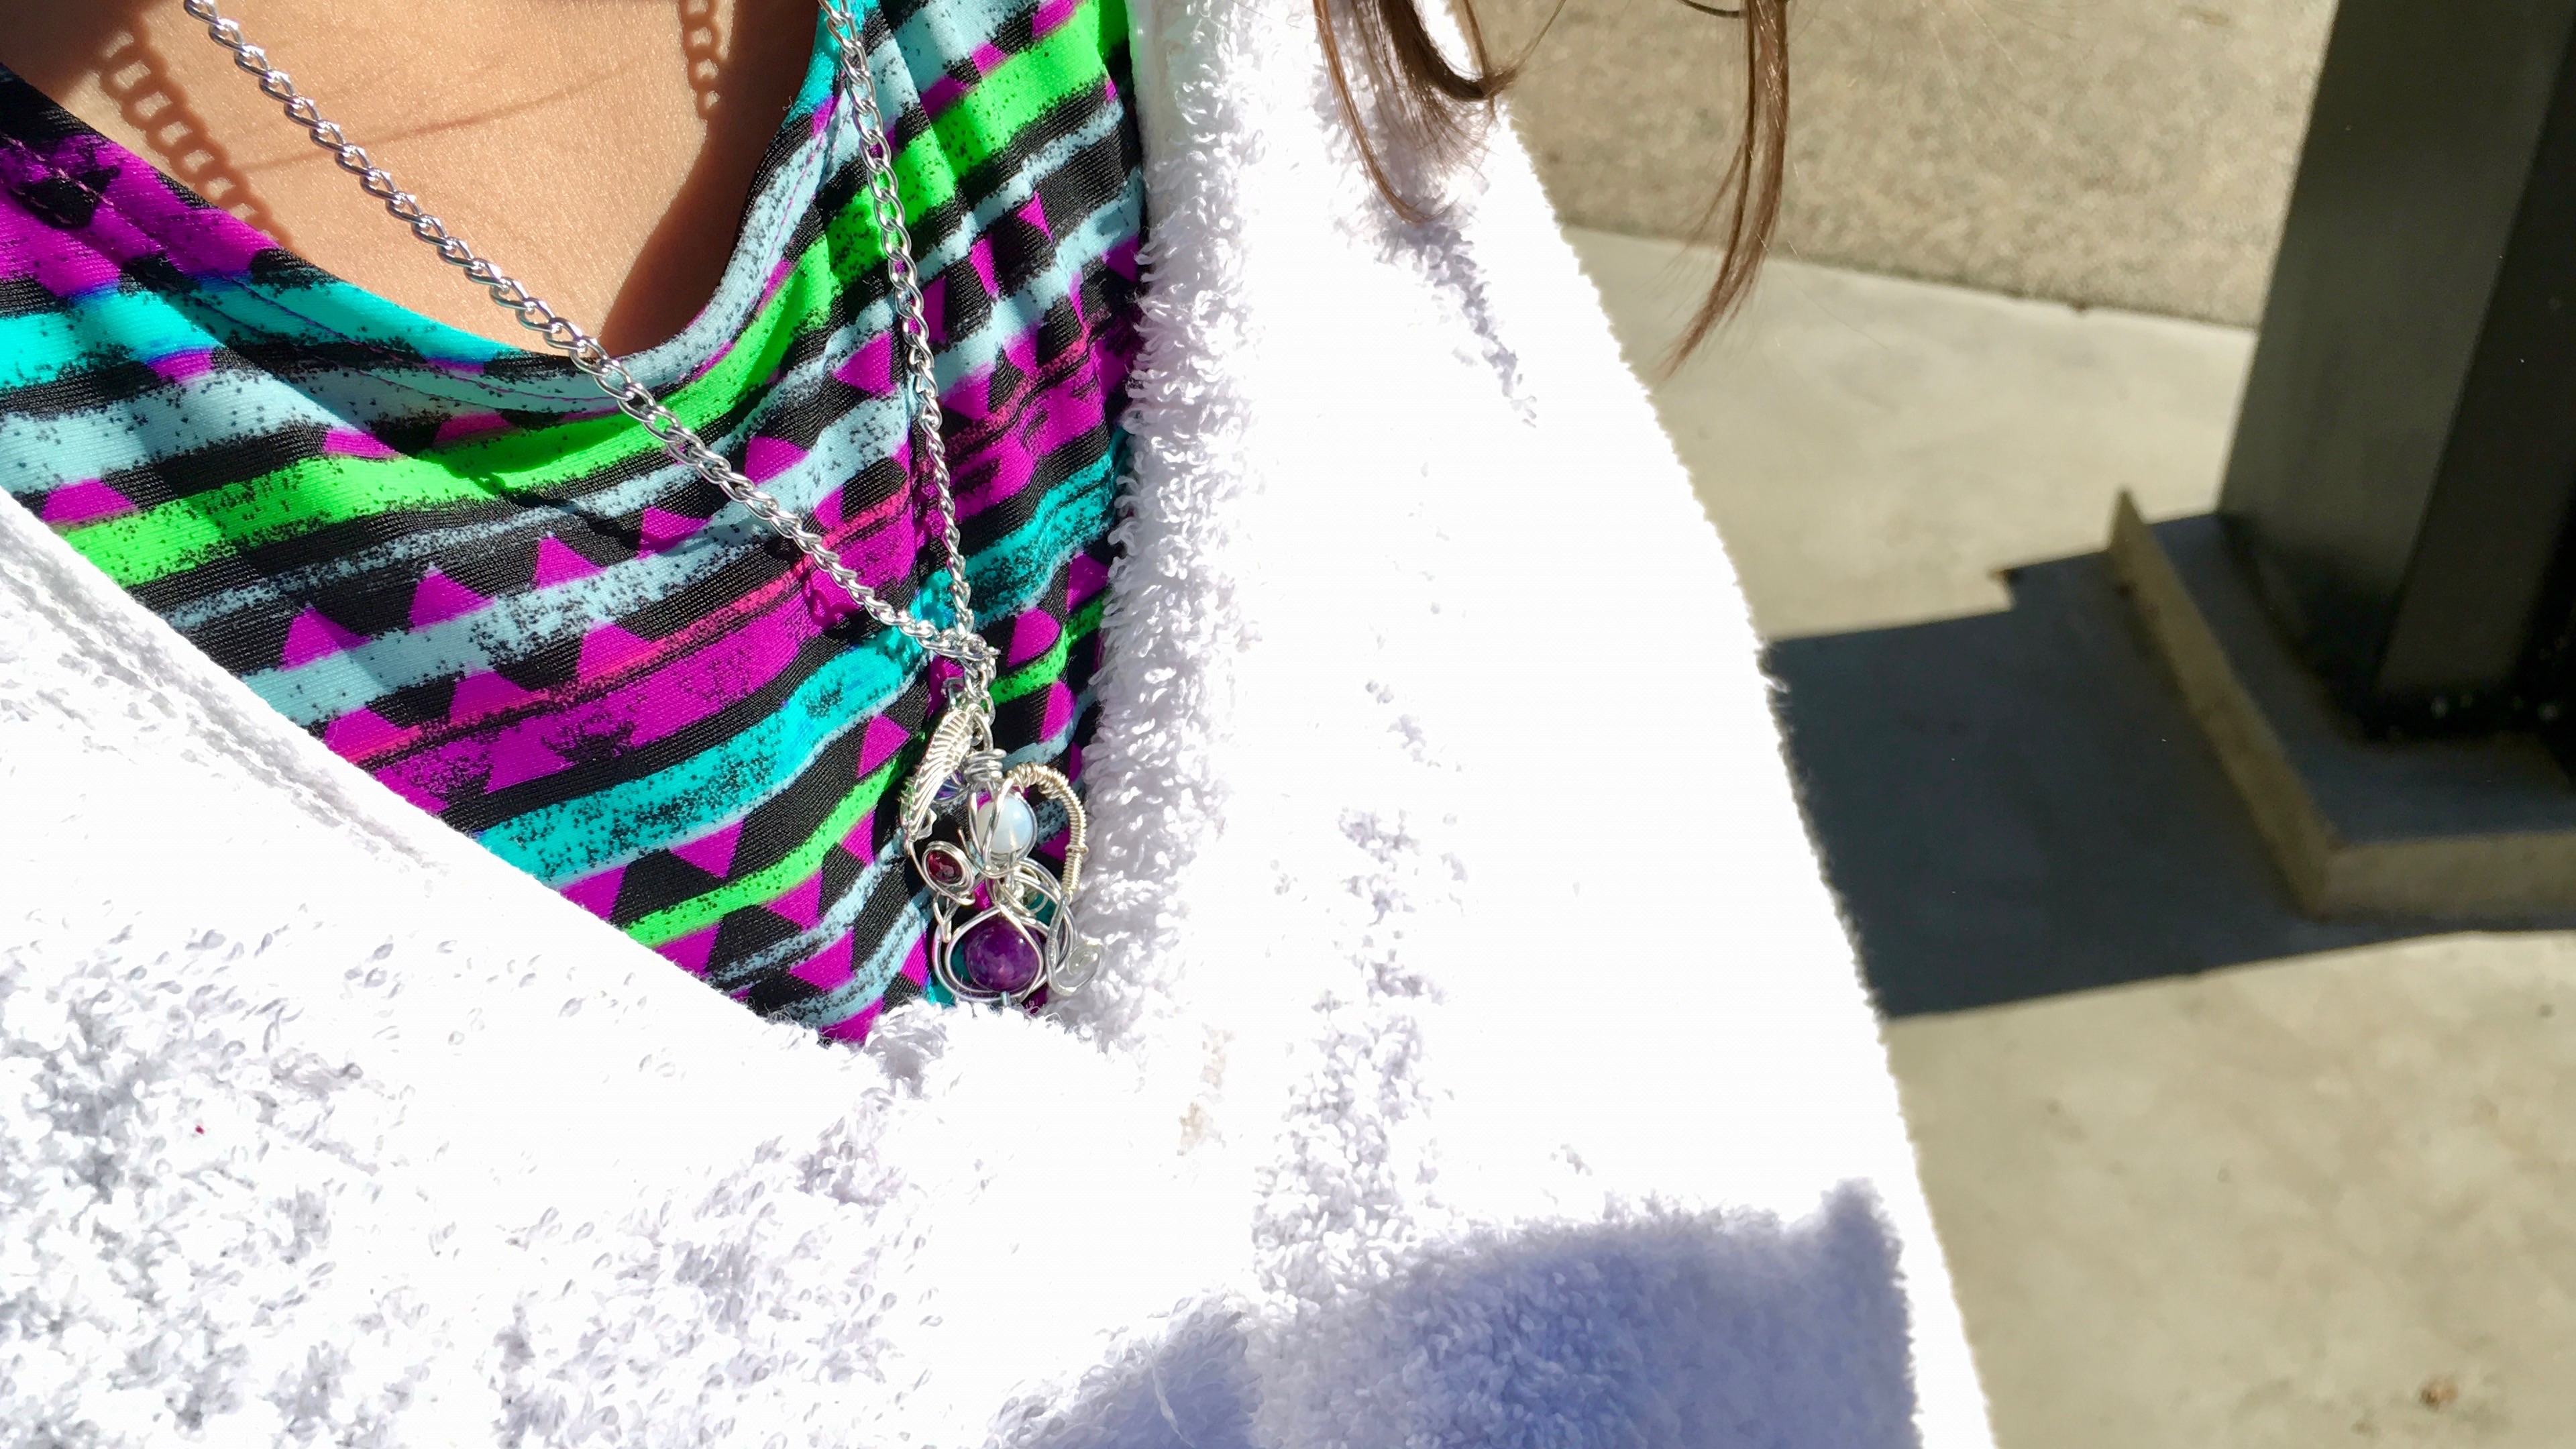
pattern, blue, clothing, textile, art, dress, design, fashion accessory